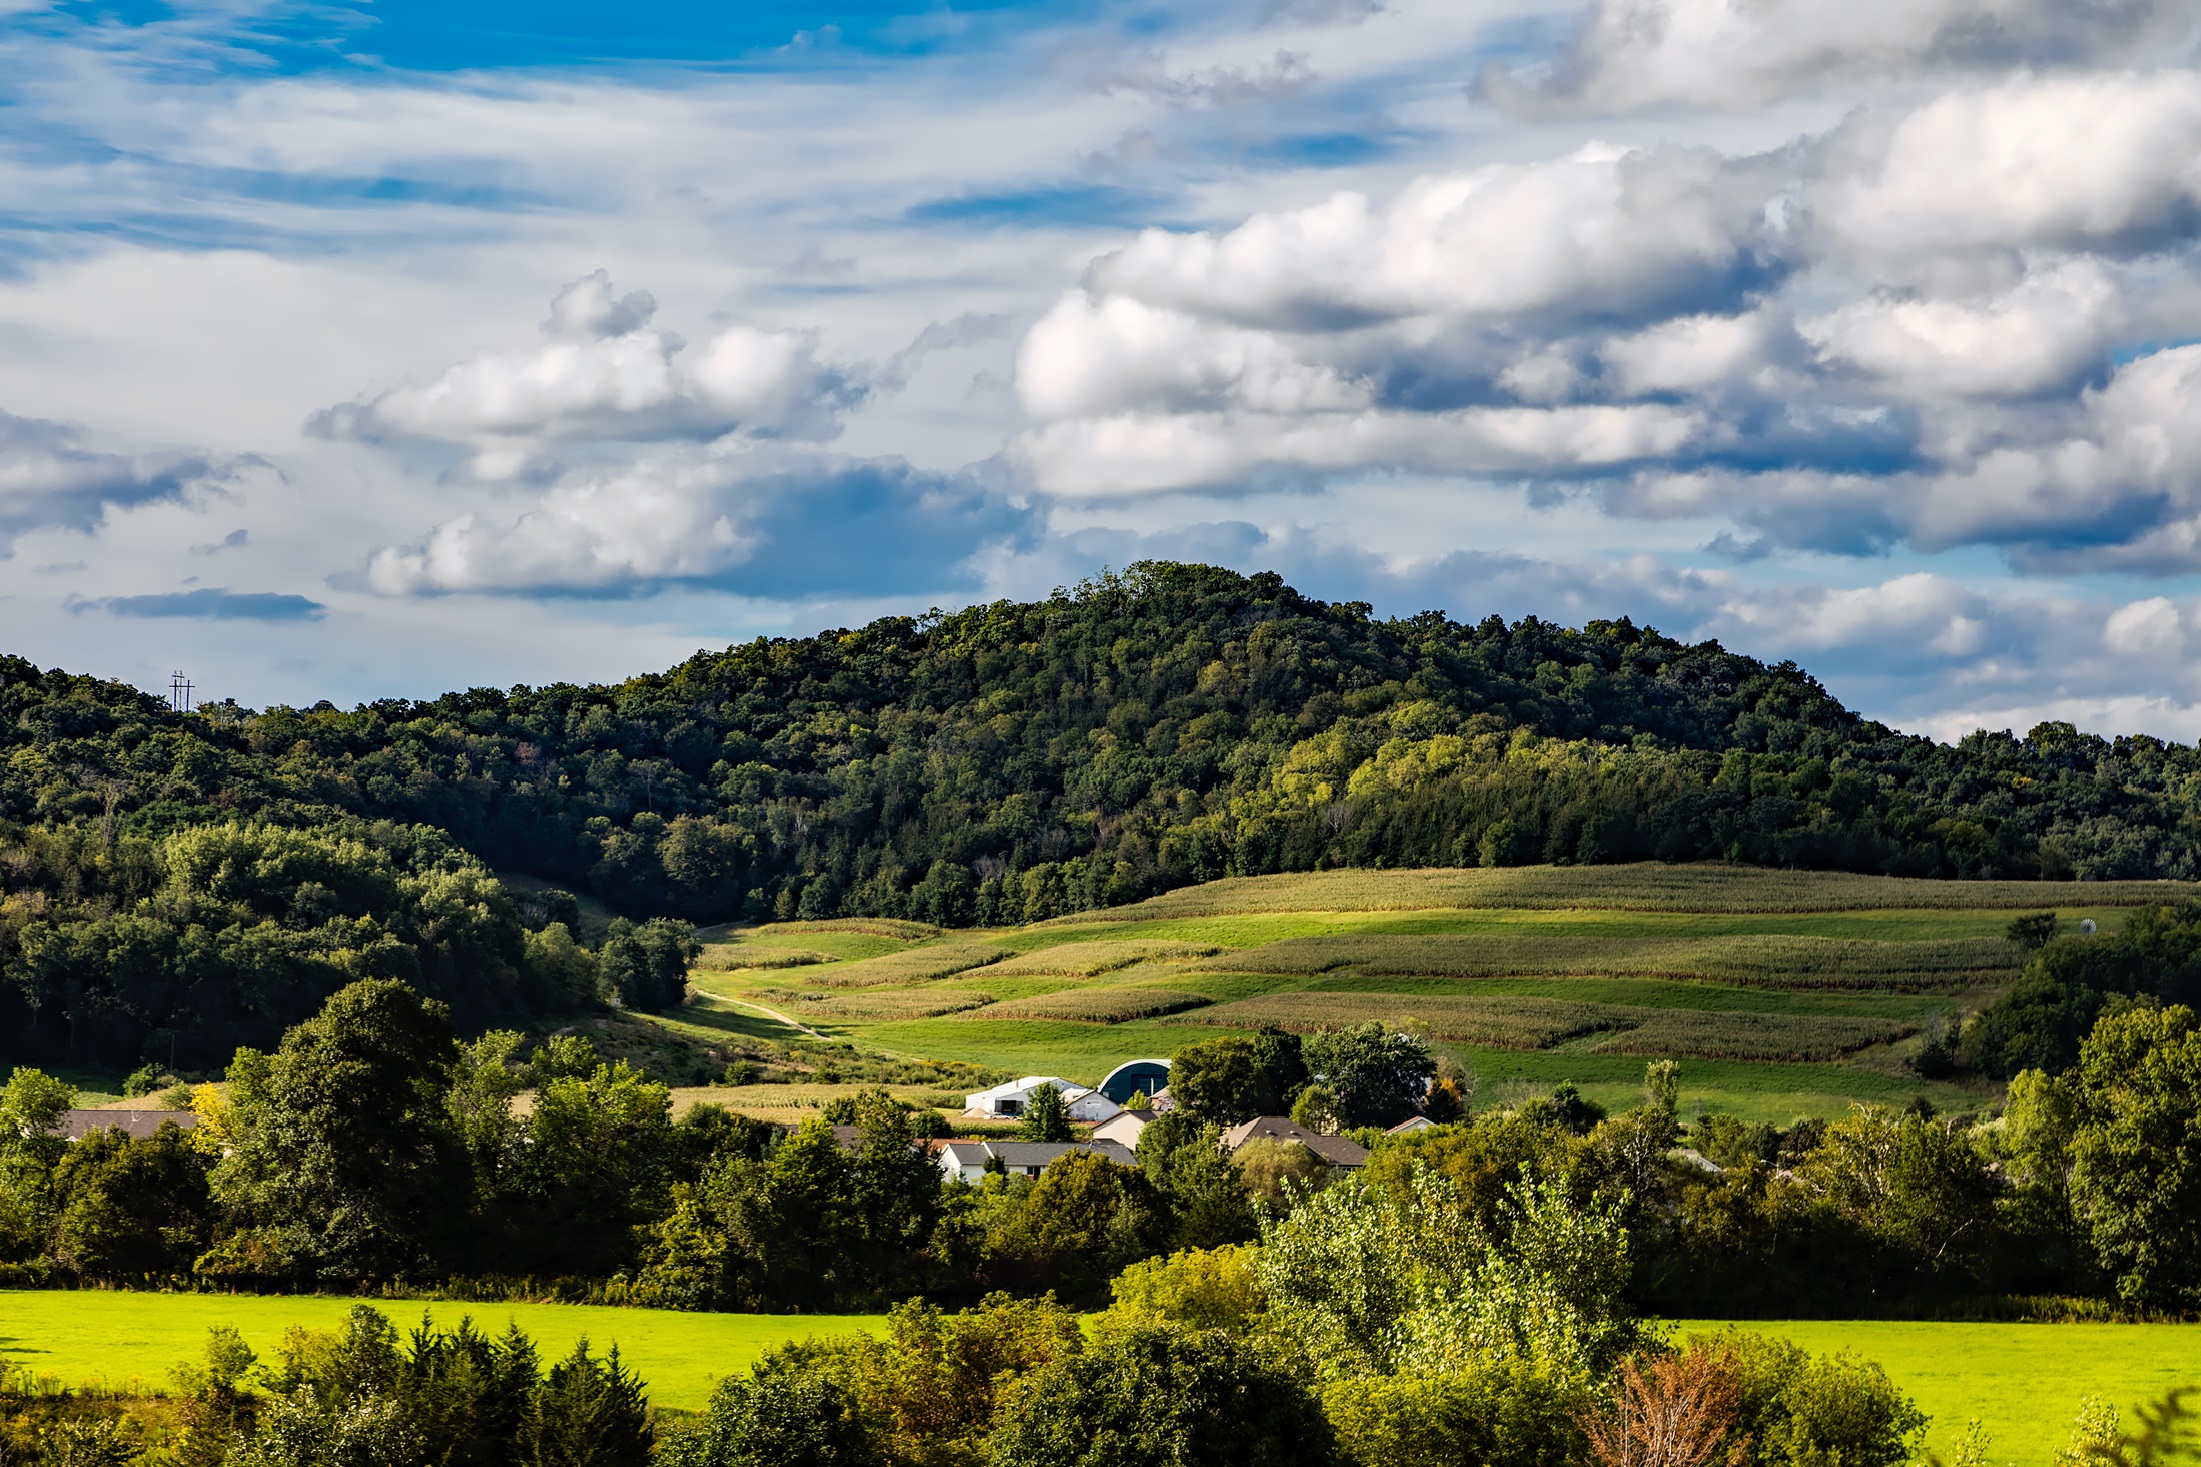
landscape, tree, nature, forest, grass, horizon, mountain, cloud, sky, field, farm, meadow, hill, mountain range, country, rustic, summer, rural, scenic, agriculture, plain, golf course, trees, outdoors, woods, hills, hdr, clouds, fields, grassland, crops, plateau, habitat, wisconsin, rural area, natural environment, geographical feature, woody plant, mountainous landforms, sport venue